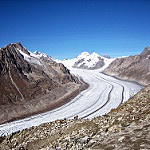
Scene: Outdoor